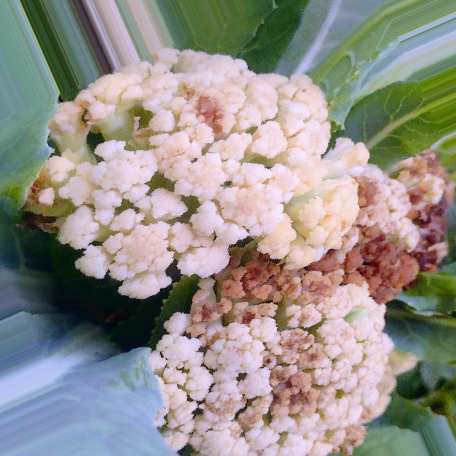
Label: Bacterial spot rot